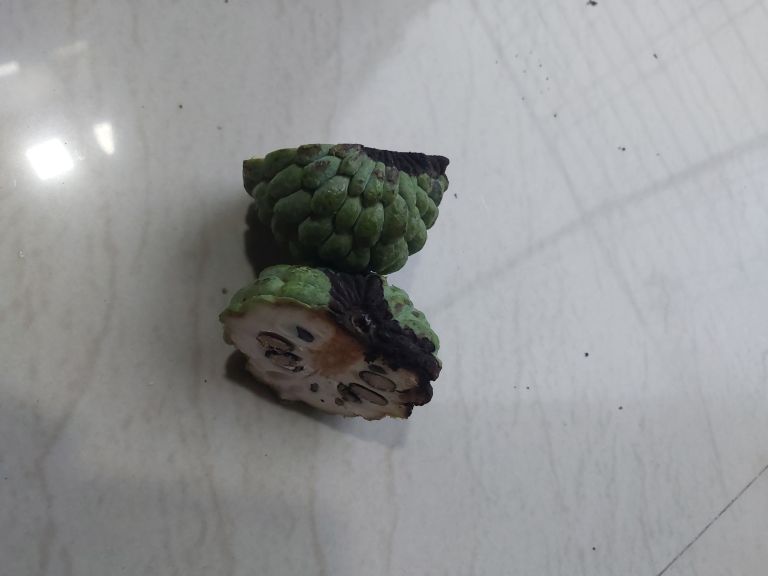
Disease label: Diplodia Rot